Cumin

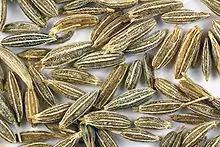
Cumin seeds, about 5 mm long.

Cumin is the dried seed of the herb "Cuminum cyminum", a member of the parsley family. The cumin plant grows to tall and is harvested by hand. It is an annual herbaceous plant, with a slender, glabrous, branched stem that is tall and has a diameter of 3–5 cm (–2 in). Each branch has two to three sub-branches. All the branches attain the same height, so the plant has a uniform canopy. The stem is colored grey or dark green. The leaves are long, pinnate or bipinnate, with thread-like leaflets. The flowers are small, white or pink, and borne in umbels. Each umbel has five to seven umbellets. The fruit is a lateral fusiform or ovoid achene 4–5 mm (– in) long, containing two mericarps with a single seed. Cumin seeds have eight ridges with oil canals. They resemble caraway seeds, being oblong in shape, longitudinally ridged, and yellow-brown in color, like other members of the family Apiaceae (Umbelliferae) such as caraway, parsley, and dill.